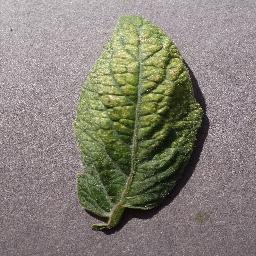
Label: Tomato___Spider_mites Two-spotted_spider_mite